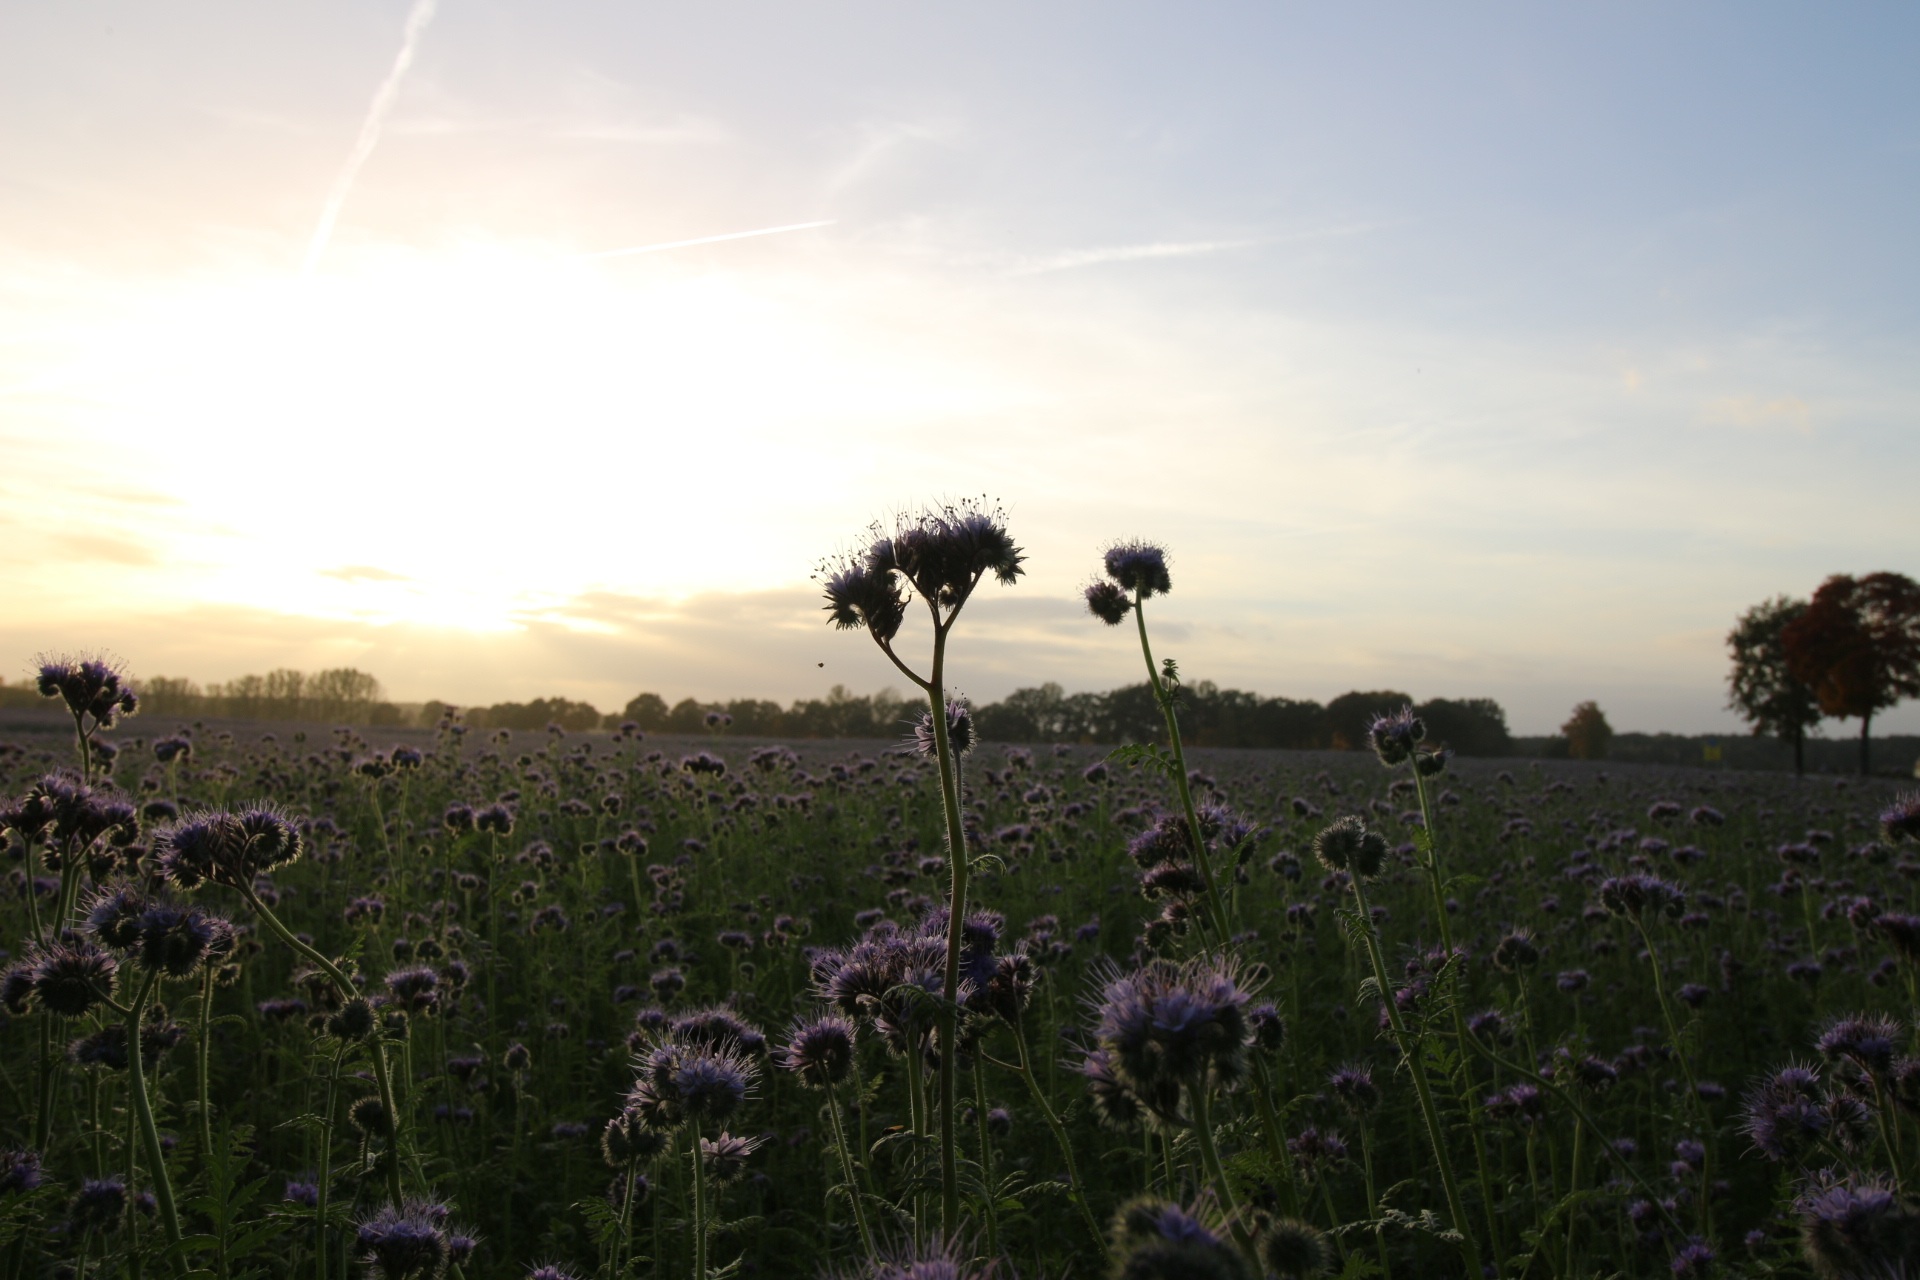
nature, grass, horizon, plant, sky, sun, sunset, field, meadow, prairie, sunlight, morning, flower, evening, autumn, agriculture, flora, savanna, plain, wildflower, grassland, abendstimmung, bees, rural area, flowering plant, daisy family, bee friend, grass family, land plant